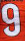
Number: 9